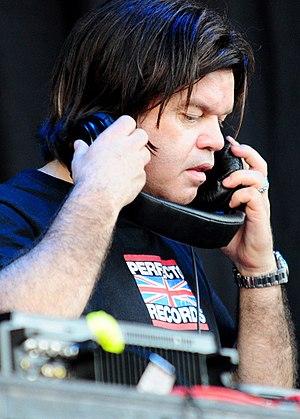
Paul Oakenfold, né le 30 août 1963 à Londres, est un disc-jockey et producteur de musique électronique britannique.
Cette liste regroupe les personnes nées à Londres.